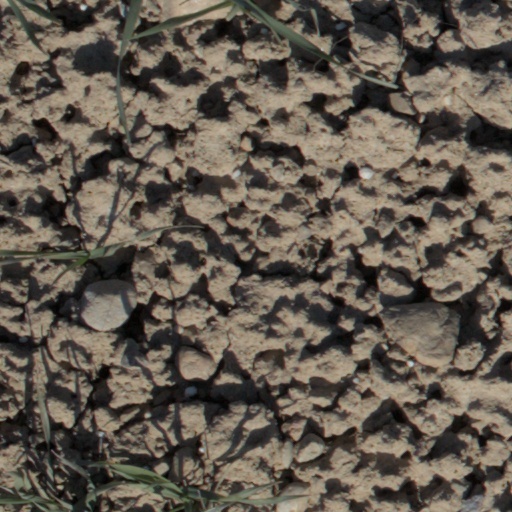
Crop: wheat